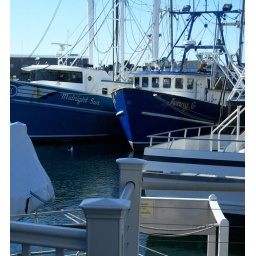
The tourist shot - boats in blue